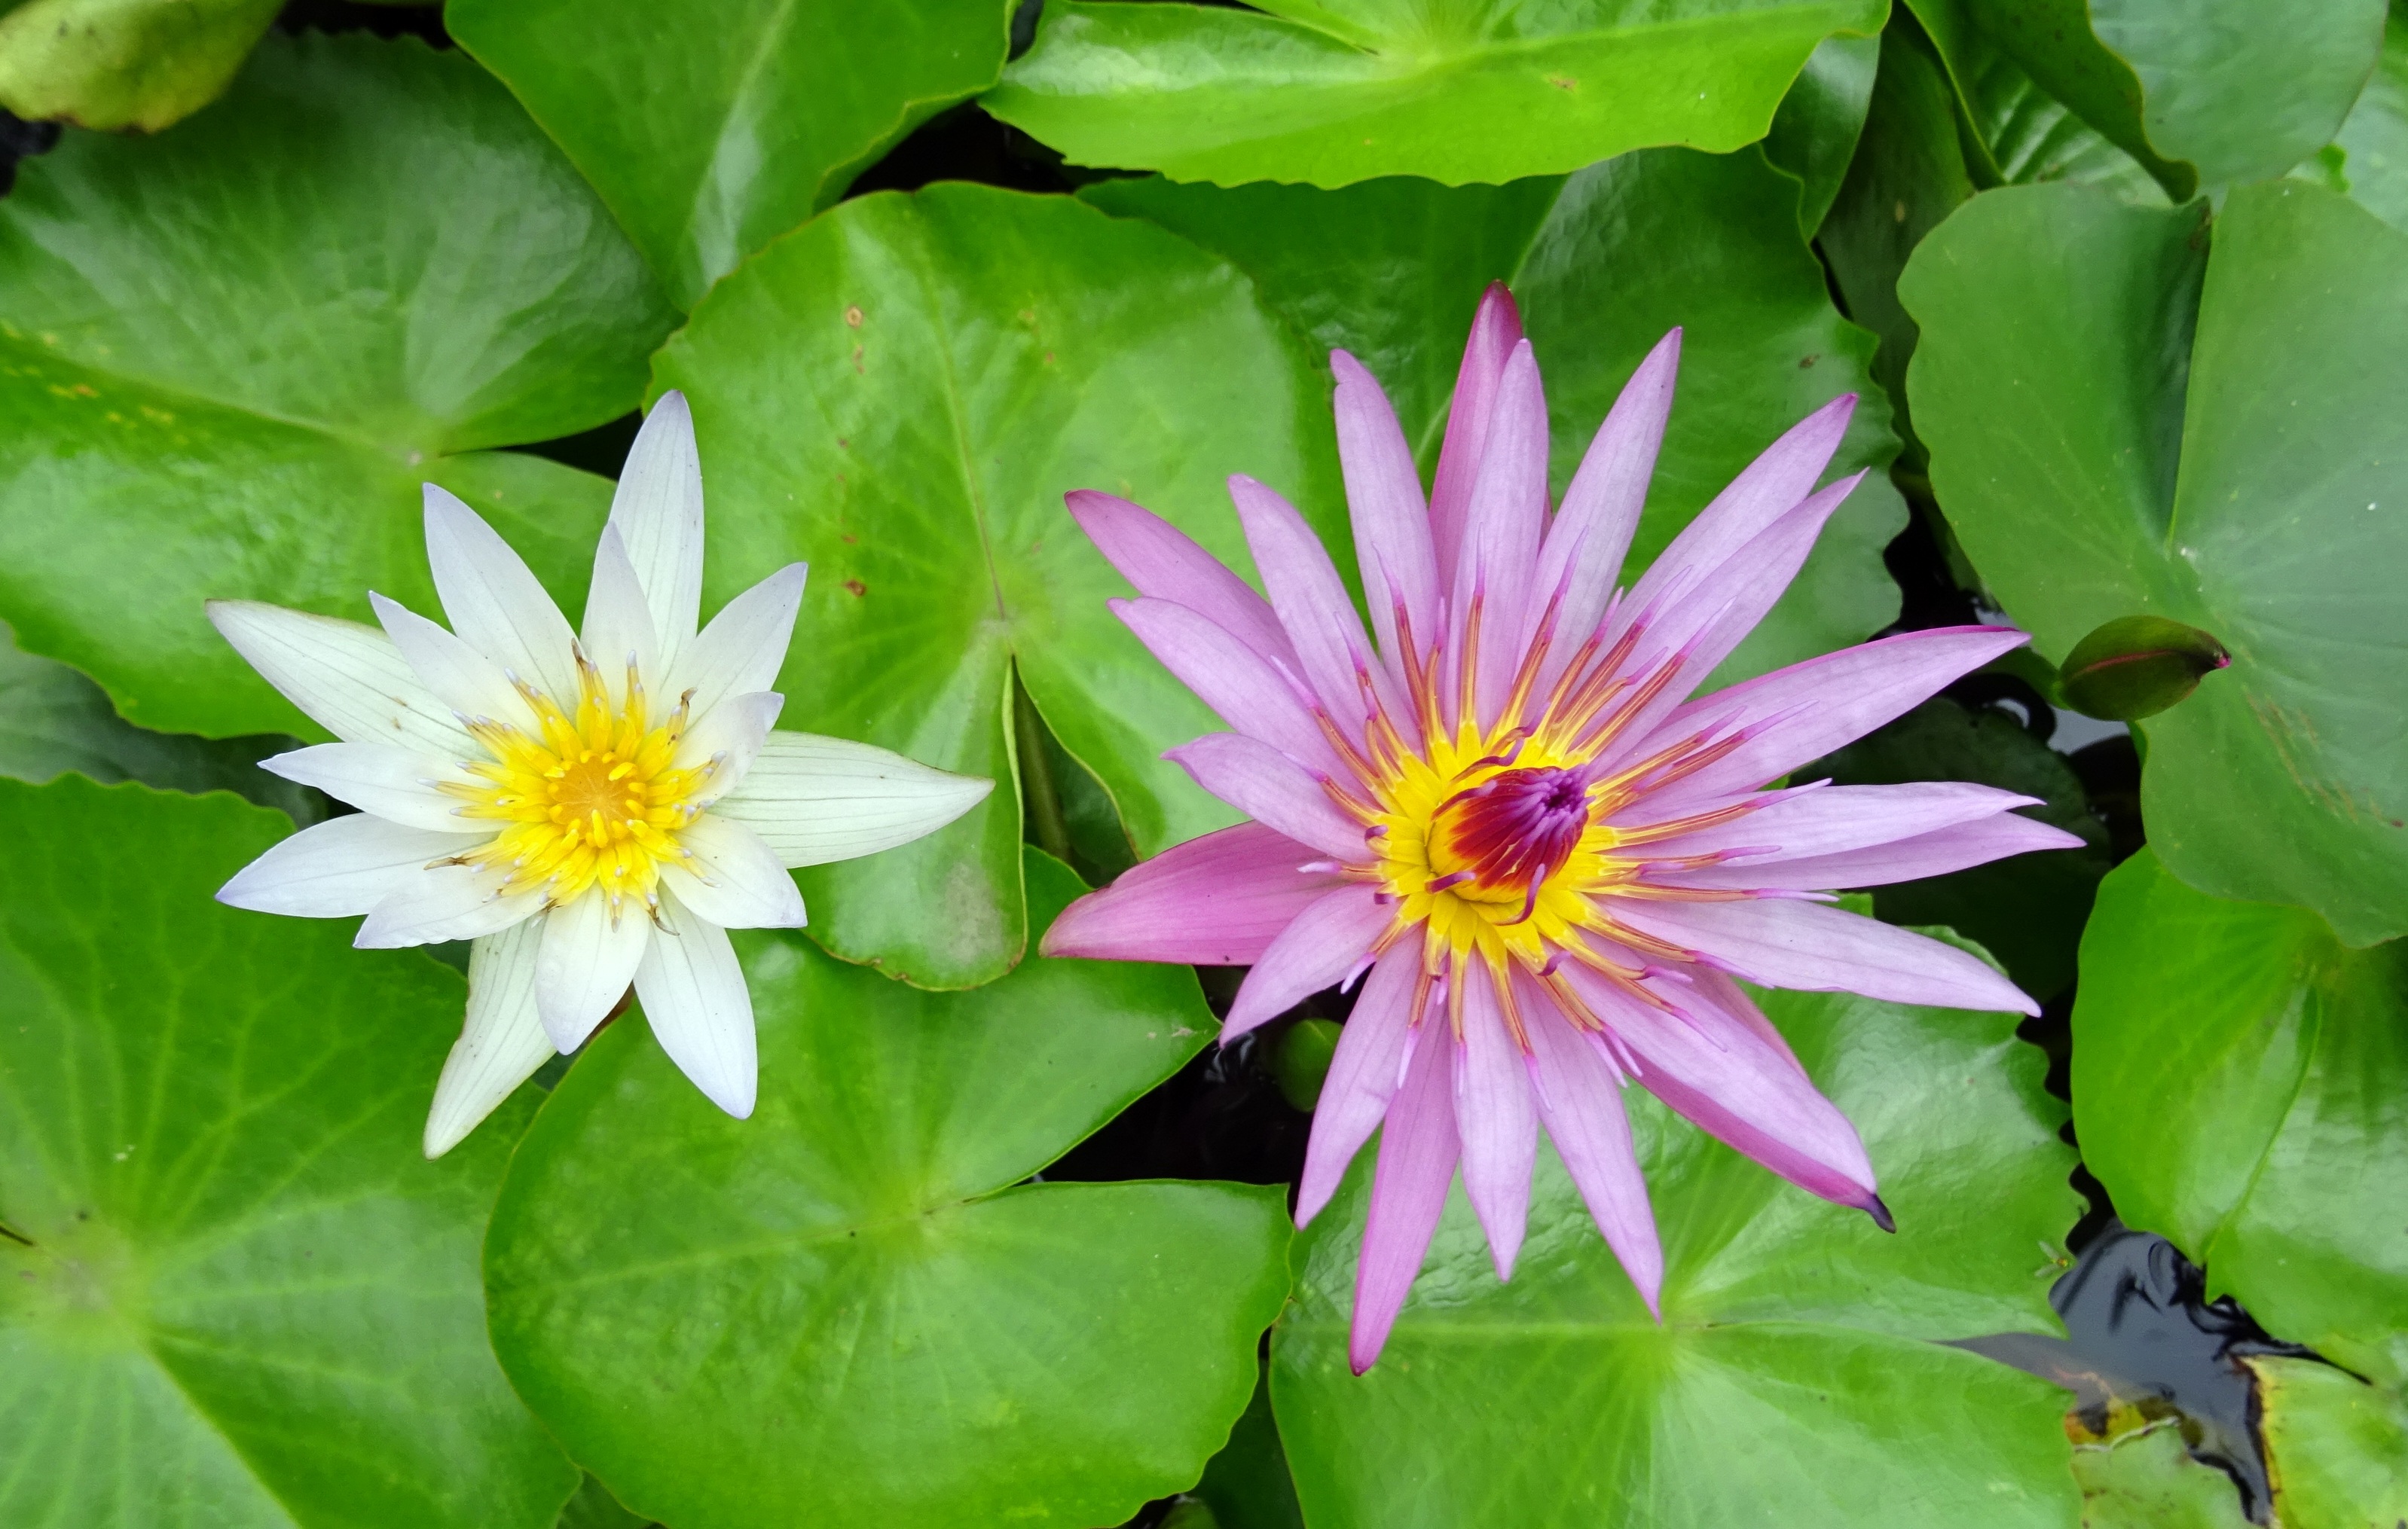
water, nature, blossom, plant, white, leaf, flower, petal, bloom, floral, pond, green, tropical, botany, blooming, aquatic, garden, sacred lotus, aquatic plant, flora, water lily, wildflower, nymphaeaceae, lotus, india, lily, bengaluru, bangalore, macro photography, flowering plant, daisy family, nymphaea pubescens willd, cape blue waterlily, nymphaea capensis, annual plant, land plant, lotus family